Ellen Maria Colfax

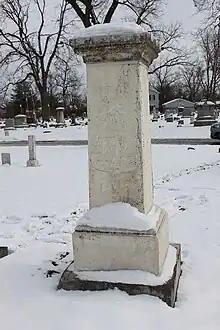
Grave of Colfax in South Bend City Cemetery

She died at her home in South Bend, Indiana in 1911 after a period of poor health, on the 42nd anniversary of her husband's assumption of the vice-presidency. She was survived by her son Schuyler Colfax III. Her funeral was held March 7, 1911, at the Colfax home, and she was buried next to her husband at South Bend City Cemetery.